Somalis in the United Kingdom

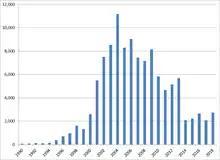
Grants of British citizenship to Somali nationals, 1990–2018

Between 1983 and 1994, the number of Somalis granted British citizenship was generally low, ranging from 40 in 1987 to 140 in 1994. In 1995 the number of grants of citizenship started to rise significantly, reaching a peak of 11,165 in 2004, before falling somewhat in the following years. In 2018, 2,746 Somali nationals were granted British citizenship, accounting for around 1.75 per cent of all naturalisations and making Somali the 18th most common nationality amongst those granted citizenship that year.